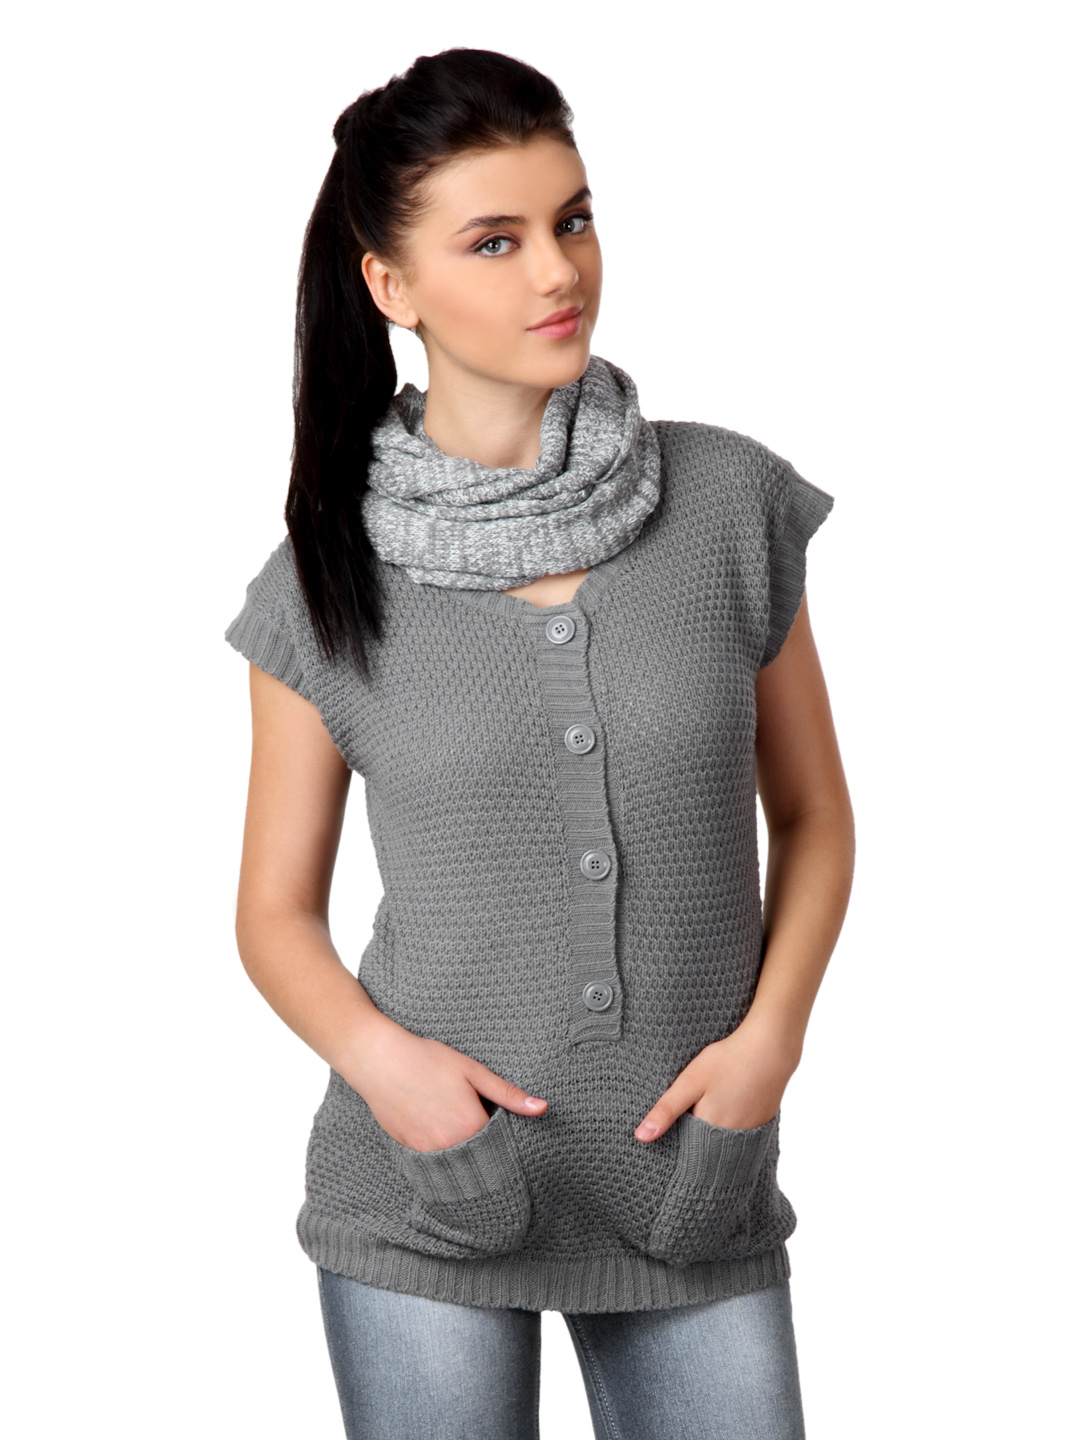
Tonga Women Grey Sweater
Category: Apparel / Topwear / Sweaters
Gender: Women
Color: Grey
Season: Summer 2012
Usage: Casual